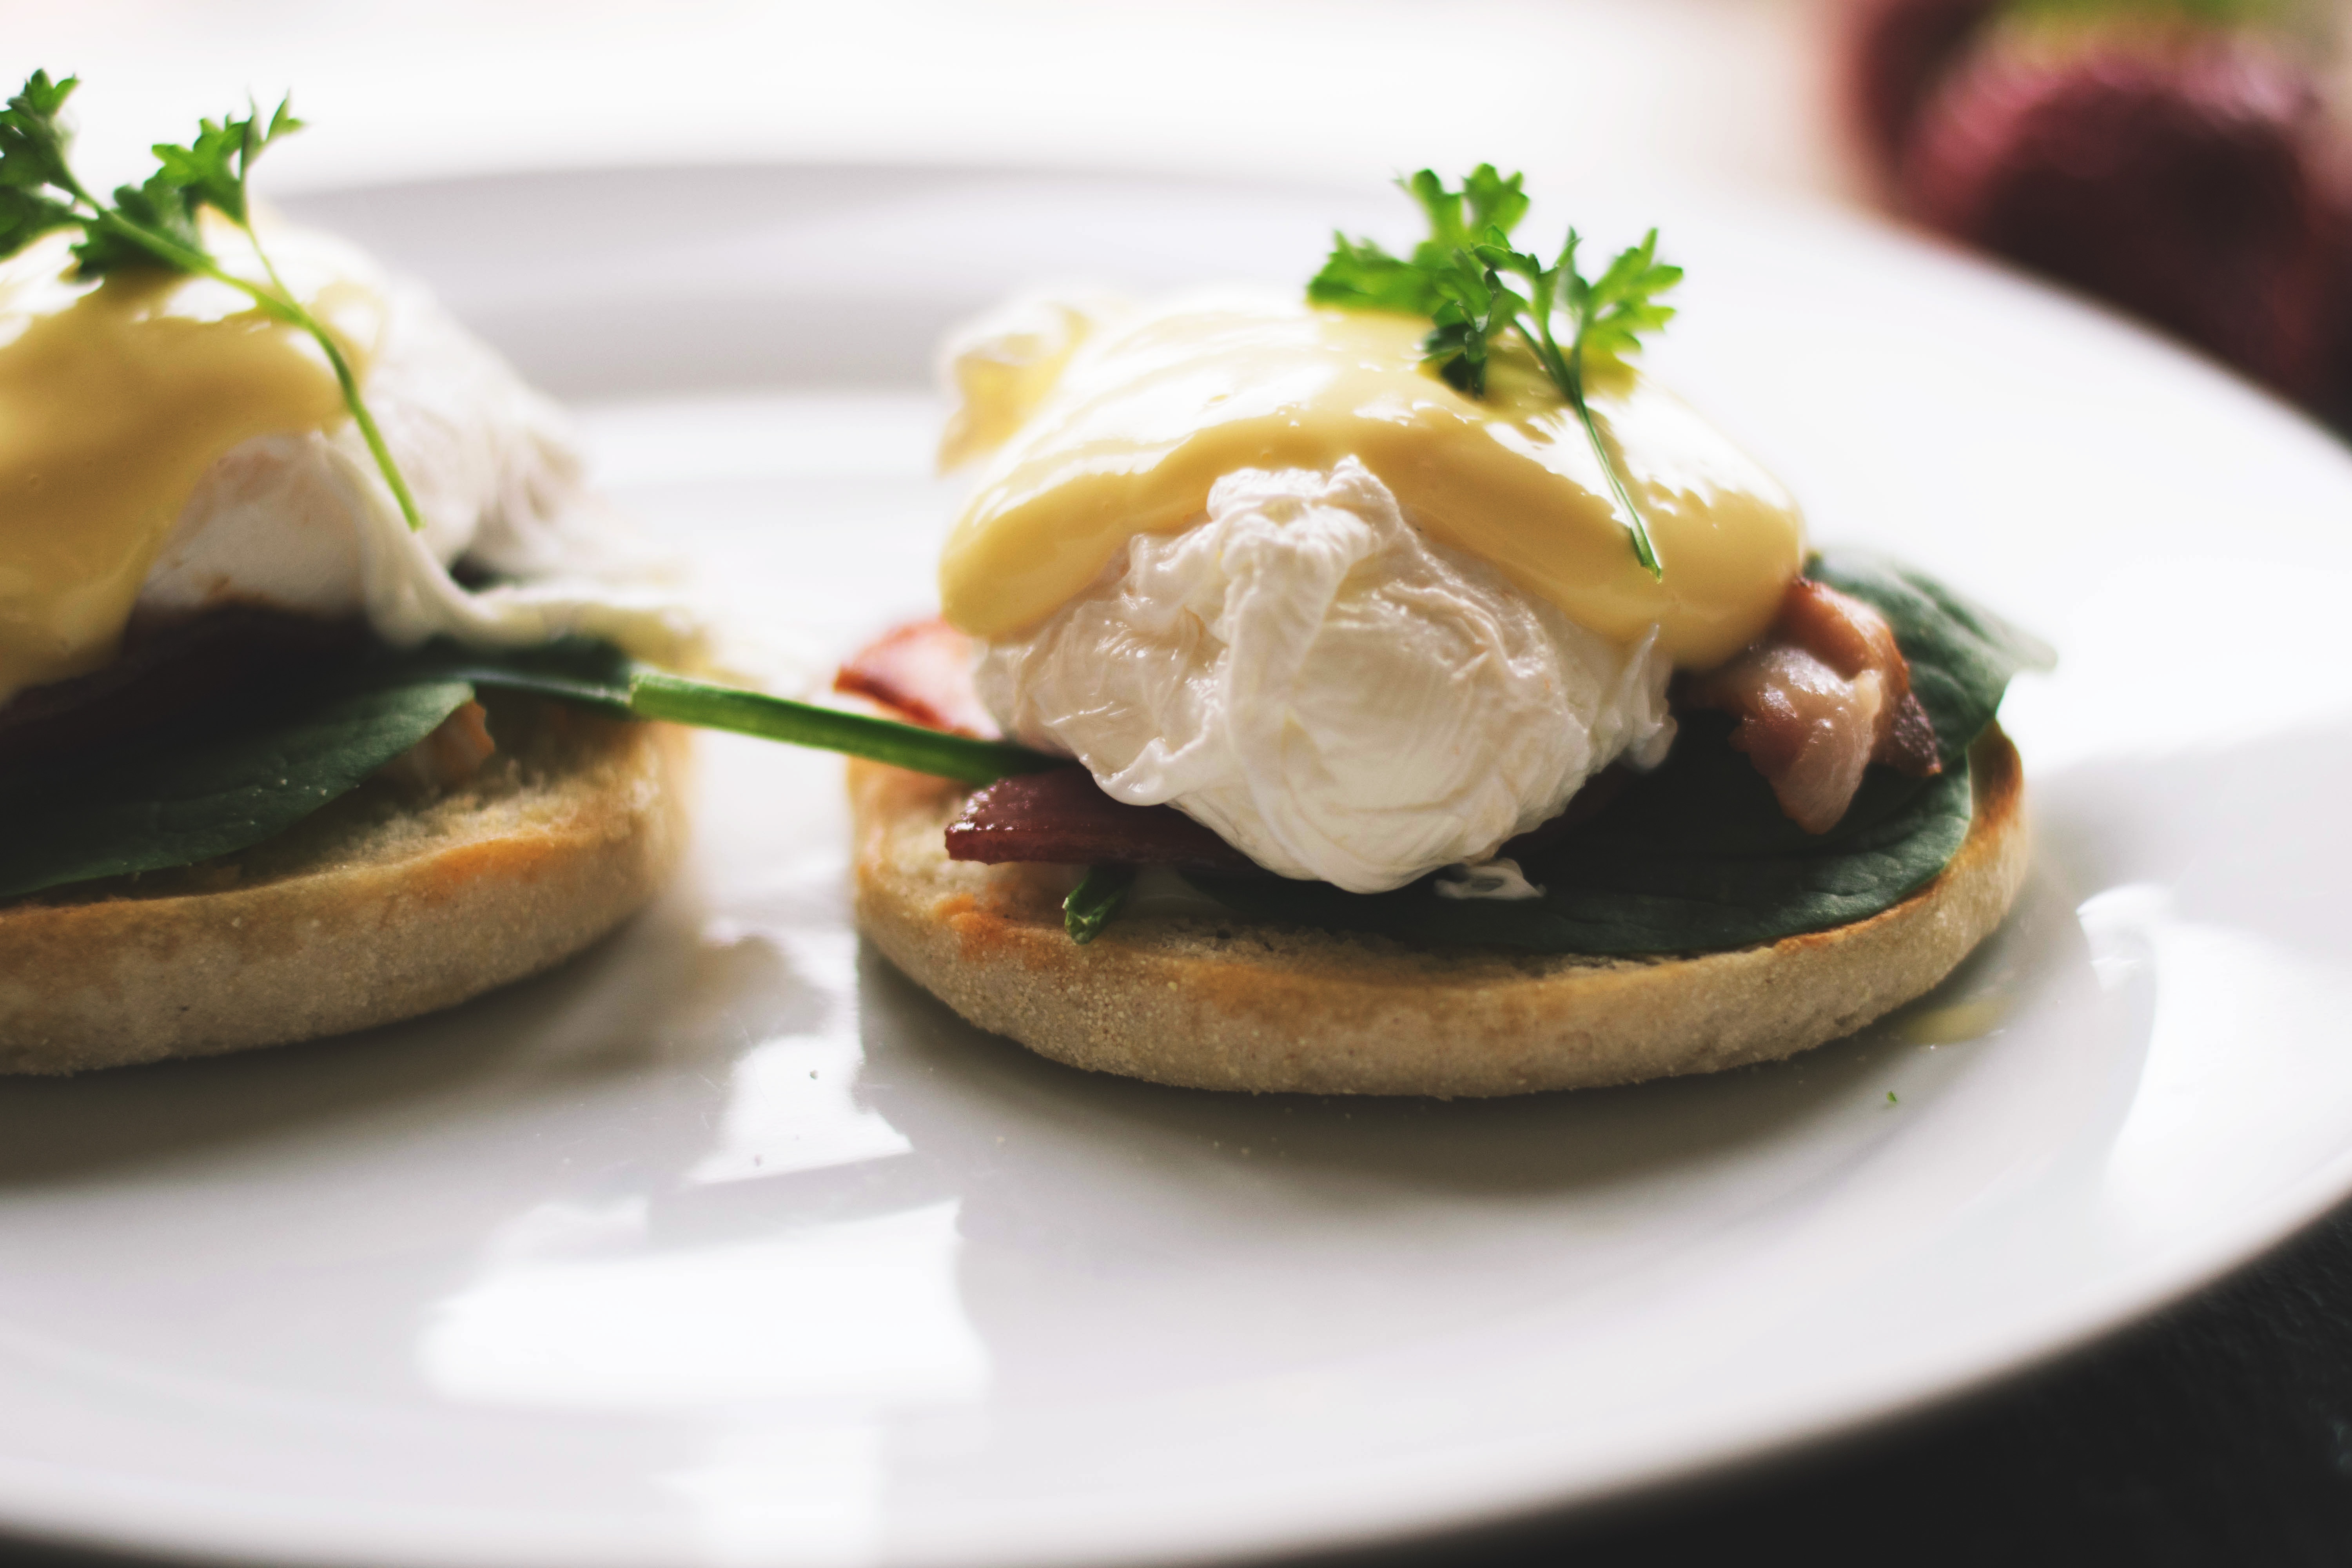
dish, food, cuisine, ingredient, canape, hors d oeuvre, brunch, appetizer, breakfast, eggs benedict, staple food, produce, la carte food, finger food, recipe, sour cream, baked goods, goat cheese, meal, Blintz